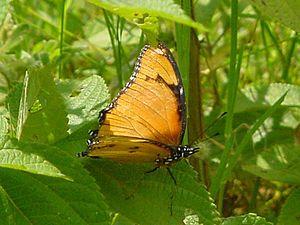
Le Diadème ou Nymphale du pourpier, Hypolimnas misippus, est une espèce d'insectes lépidoptères de la famille des Nymphalidae, de la sous-famille des Nymphalinae et du genre Hypolimnas.